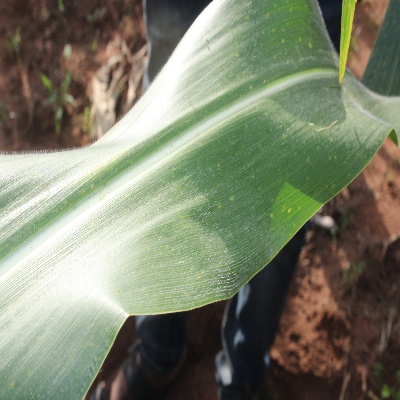
Crop: Maize
Condition: leaf spot